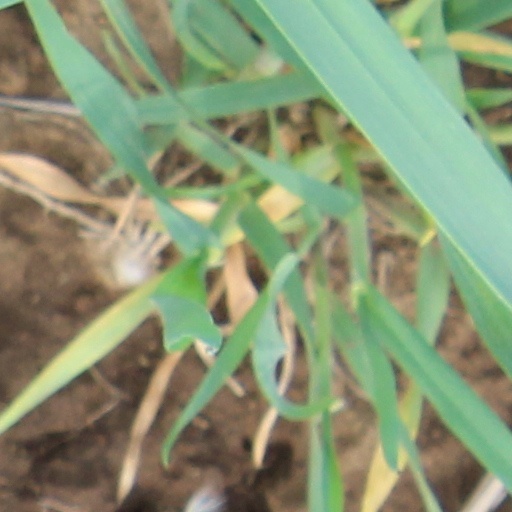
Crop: wheat